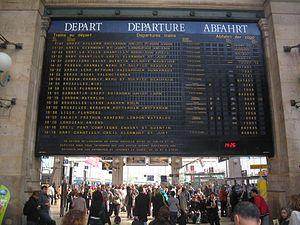
Panneau d'affichage des départs à la fr:Gare du Nord (Paris)
Un afficheur à palettes est un système mécanique composé de plusieurs feuilles attachées à un axe. Par rotation sur une position déterminée l'on peut choisir l'information à afficher.